Burzahom archaeological site

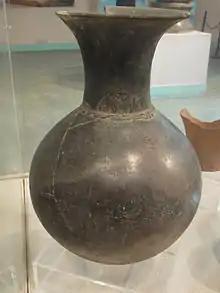
A pot excavated from Burzahom

The Burzahom archaeological site is located in the Srinagar district of the Kashmir Valley in Jammu and Kashmir, India. Evidences of wheat were found. Archaeological excavations have revealed four phases of cultural significance between 3000 BCE and 1000 BCE. Periods I and II represent the Neolithic era; Period III the Megalithic era (of massive stone menhirs and wheel turned red pottery); and Period IV relates to the early Historical Period (Post-megalithic period). The findings, recorded in stratified cultural deposits representing prehistoric human activity in Indian Kashmir, are based on detailed investigations that cover all aspects of the physical evidence of the site, including the ancient flora and fauna.